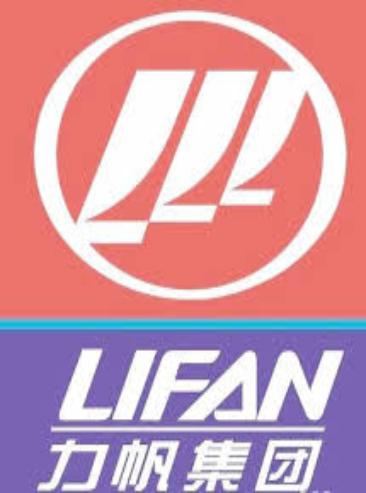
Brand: lifan-2
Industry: Transportation